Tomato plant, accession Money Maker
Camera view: tilt-top (135 deg); turntable rotation: 270 degrees
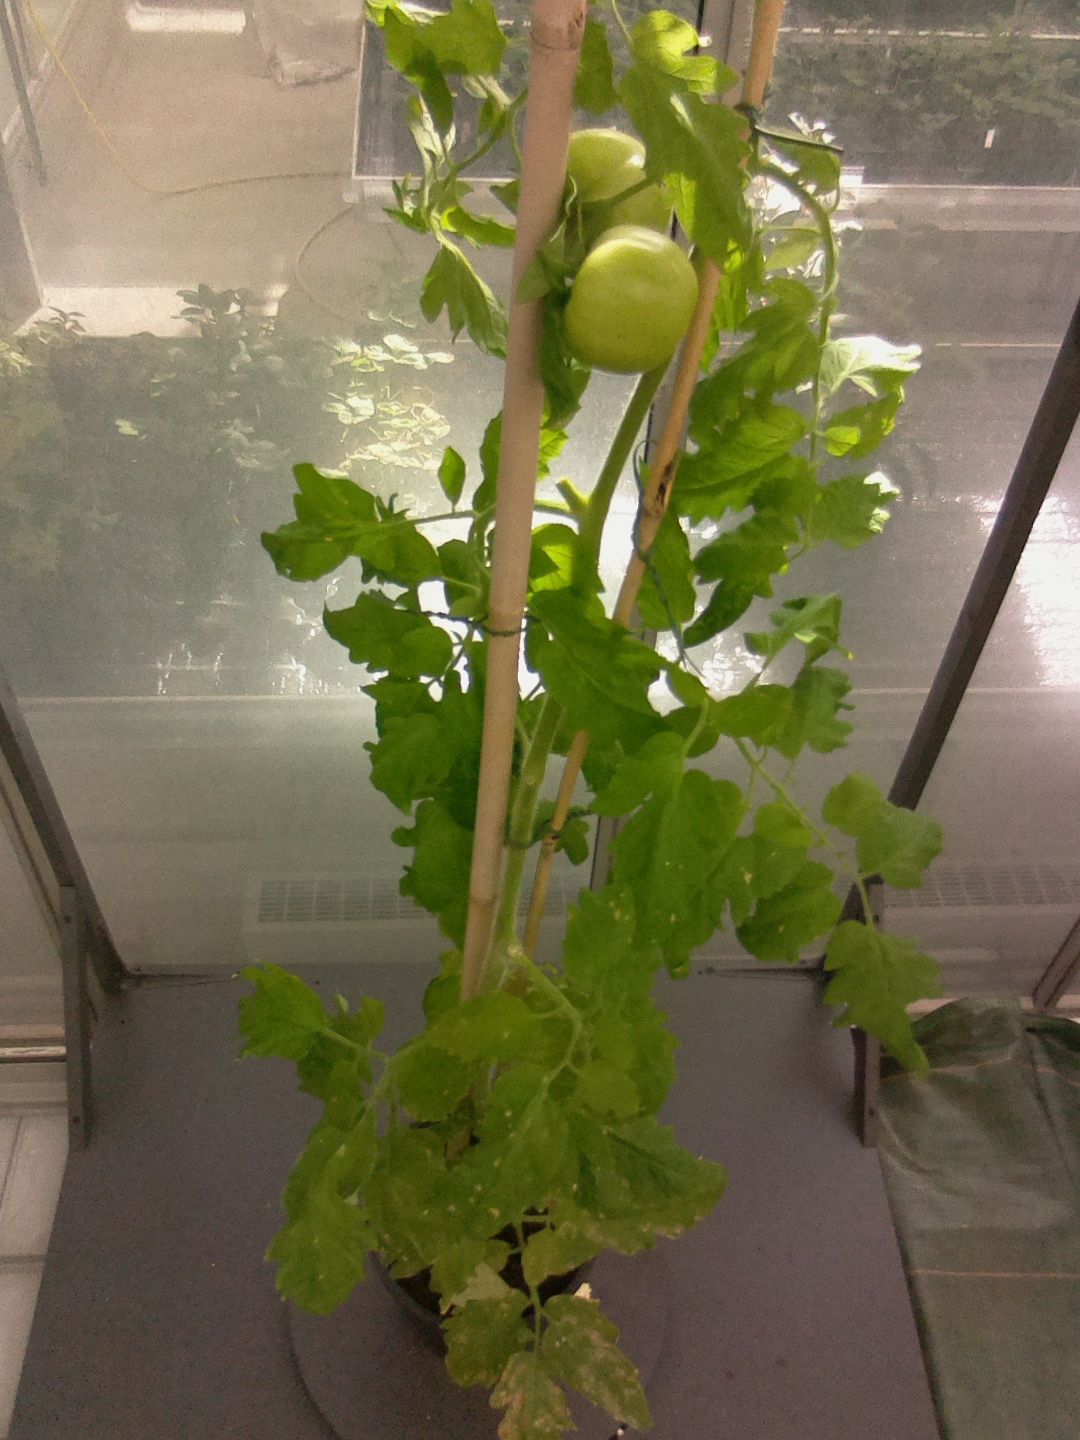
BBCH growth stage 79: 90% -100% of final fruit size